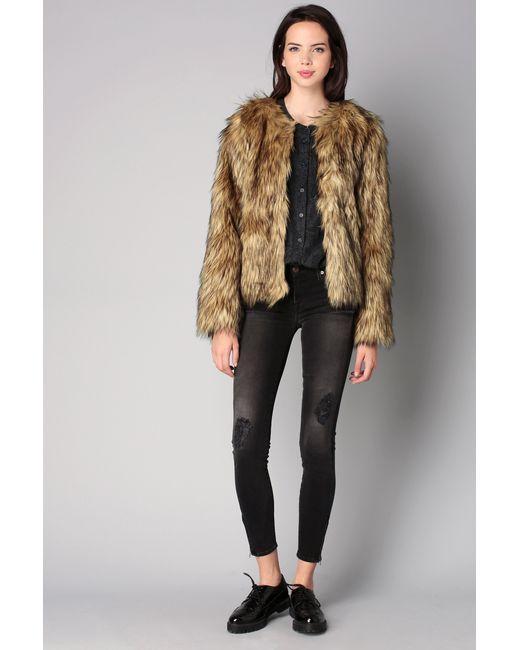
Brauner Bolero-Mantel aus Kunstpelz mit Achselzucken für Damen und dünne schwarze Jeans mit schwarzen Schnürschuhen für Damen